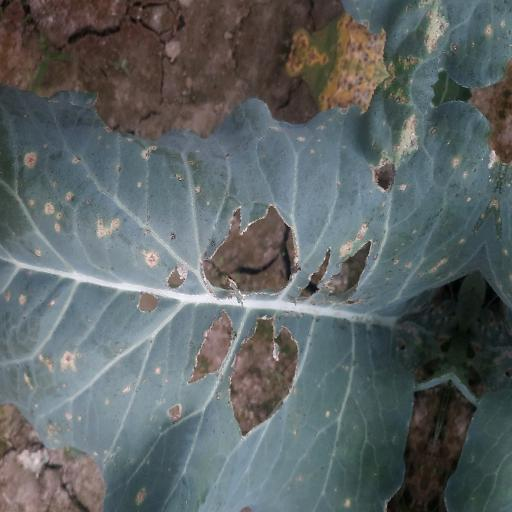
Label: Black Rot